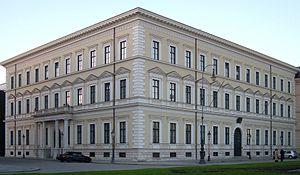
Le Palais Leuchtenberg, à l'ouest de la Odeonsplatz, est le plus grand palais de Munich. On y trouve aujourd'hui le ministère des Finances de la Bavière, chargé du développement de l'État et de la patrie.